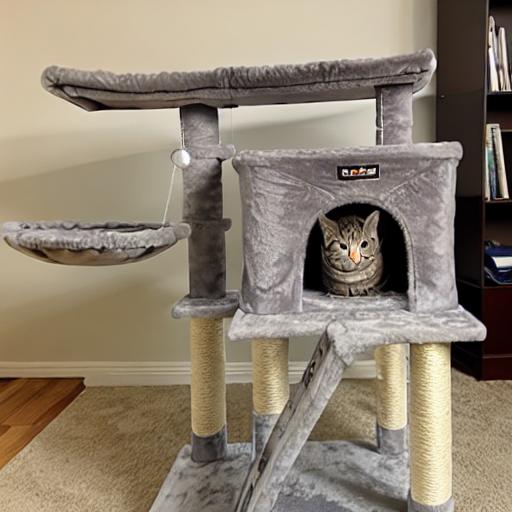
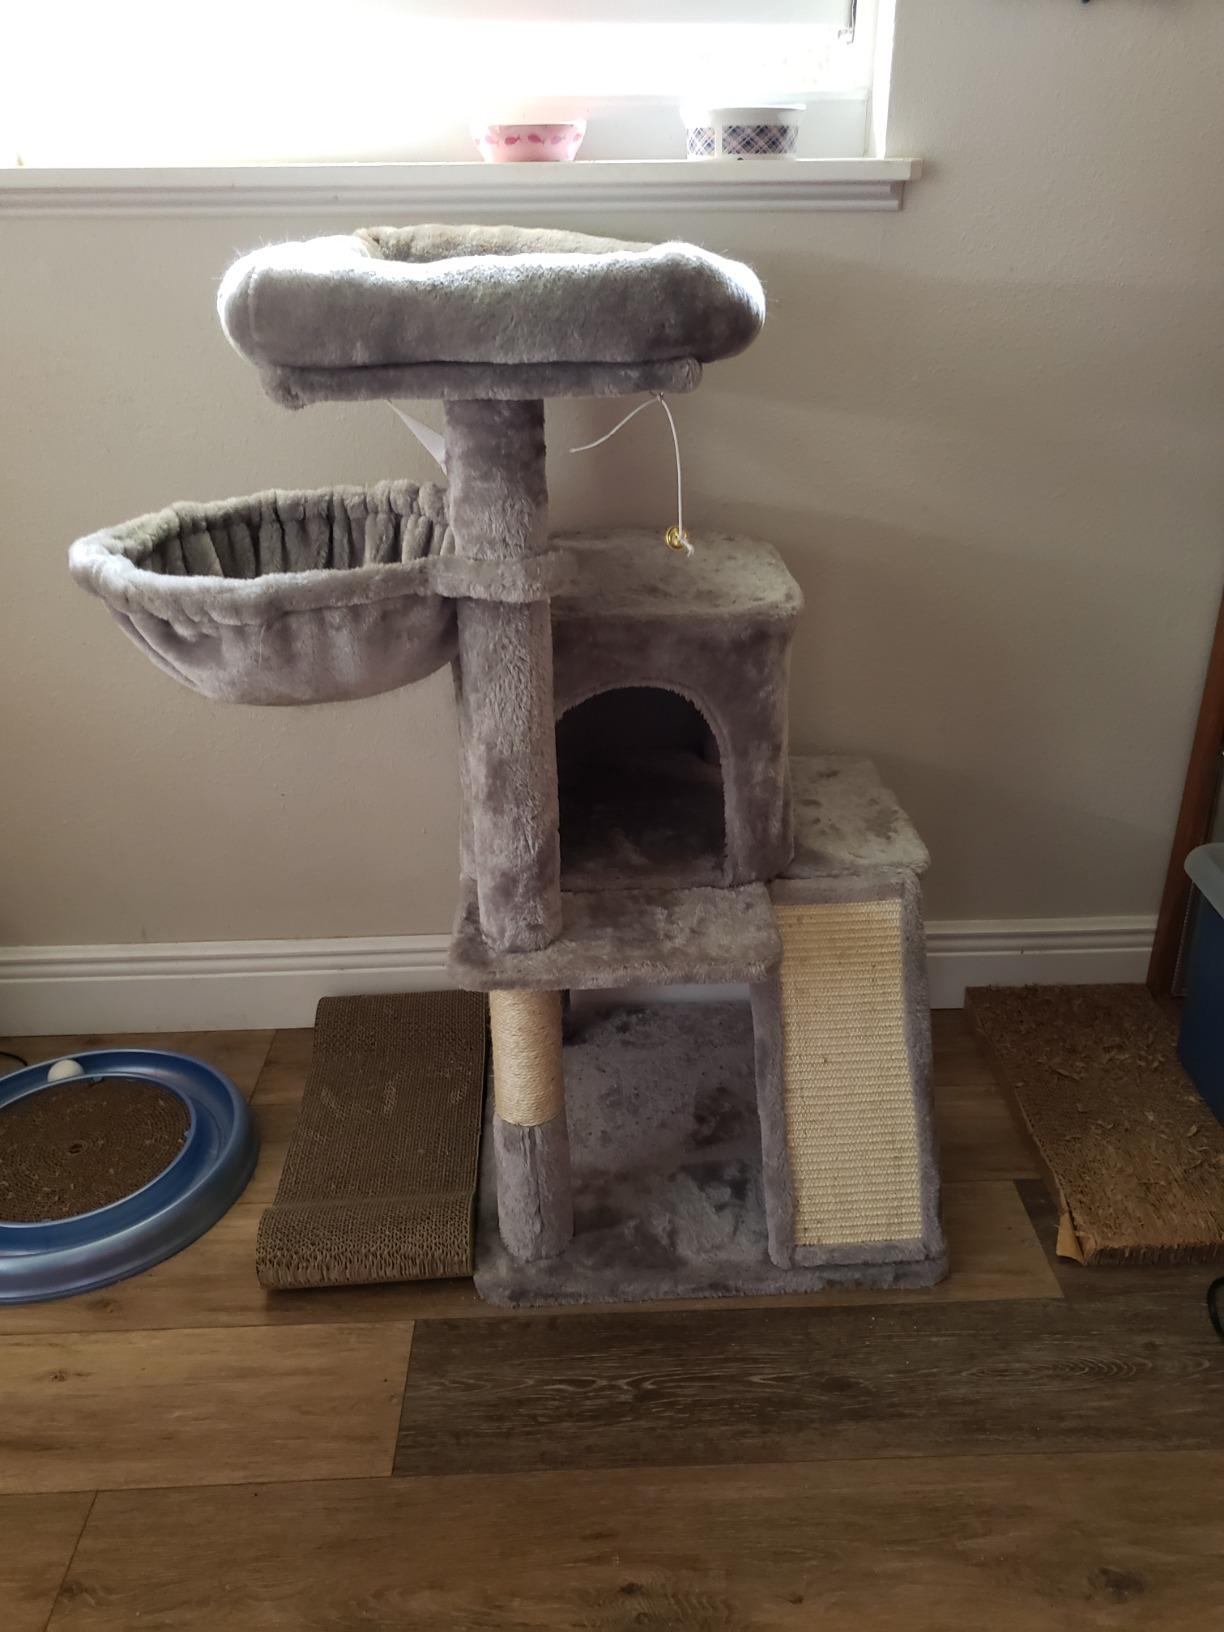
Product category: items_cat tree
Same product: no